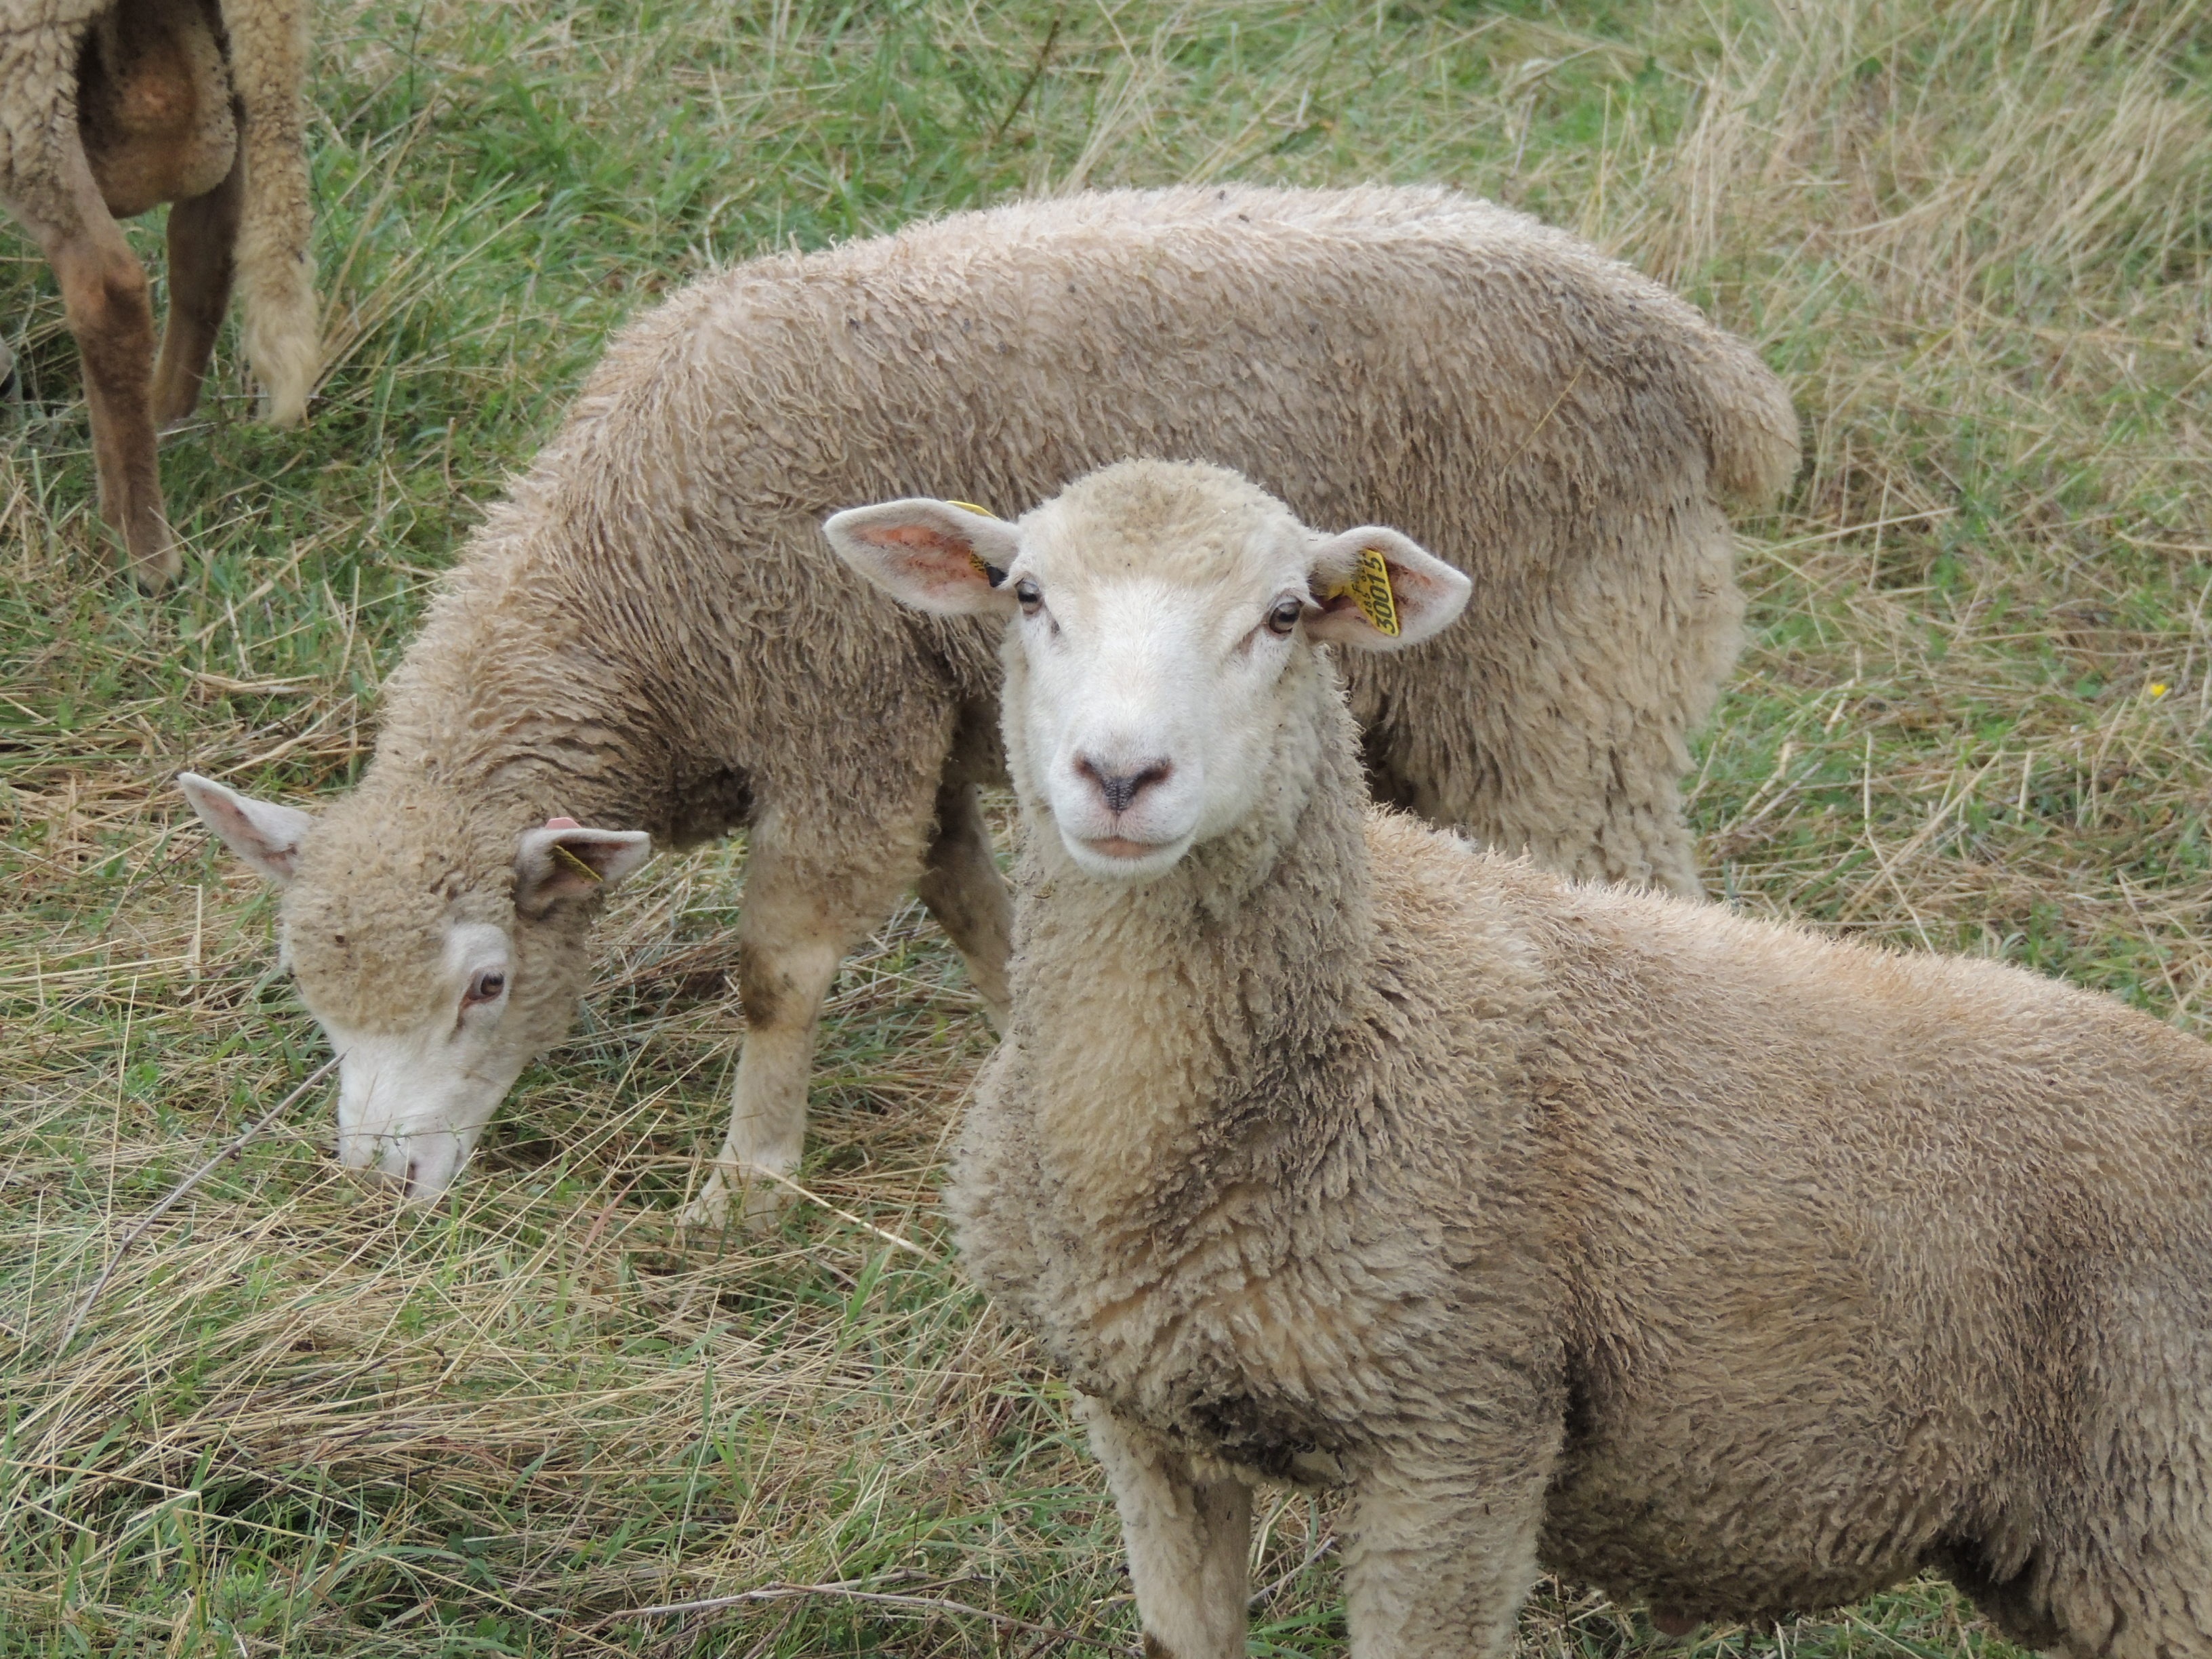
nature, mountain, field, animal, summer, france, pasture, sheep, mammal, close, wool, fauna, animals, vertebrate, sheeps, cow goat family